Georgia Hirst

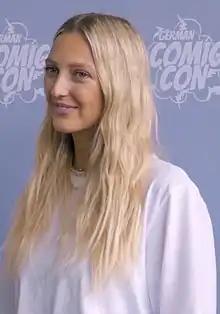
Hirst at the 2021 German Comic Con

Georgia Octavia Hirst (born 26 December 1994) is an English actress. She is known for her roles as Torvi in the History series "Vikings" (2014–2020) and Becky in the zombie horror movie "Ravers" (2018).